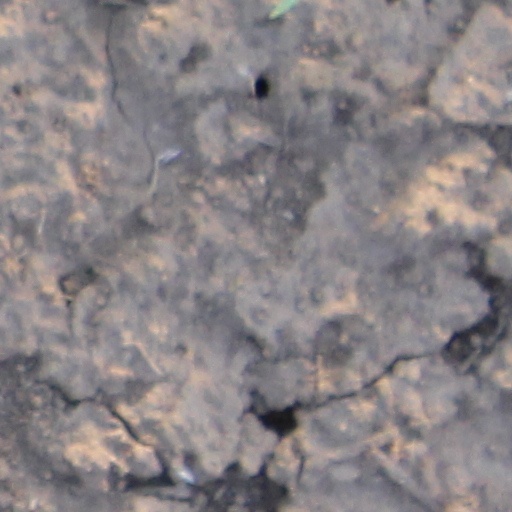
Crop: wheat